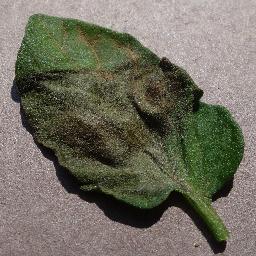
Label: Tomato___Late_blight